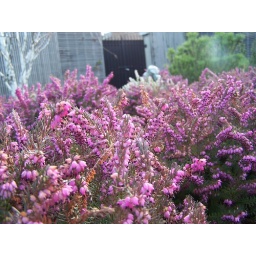
flowers blooming in a garden on the roof of the Chester Beatty Library.